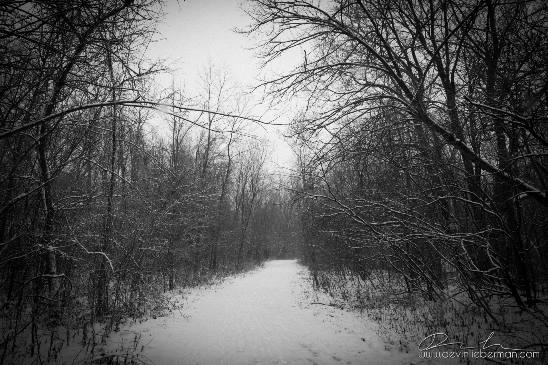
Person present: No